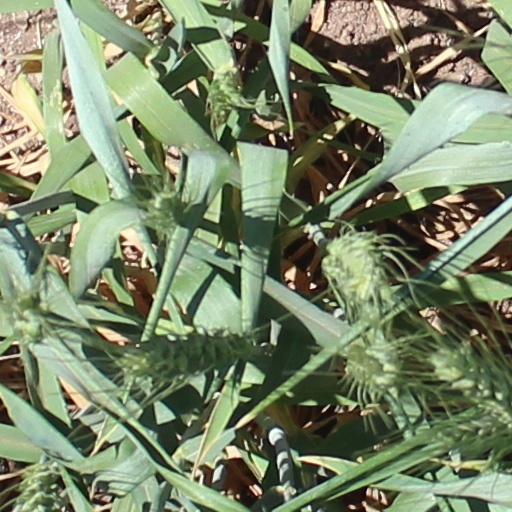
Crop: wheat